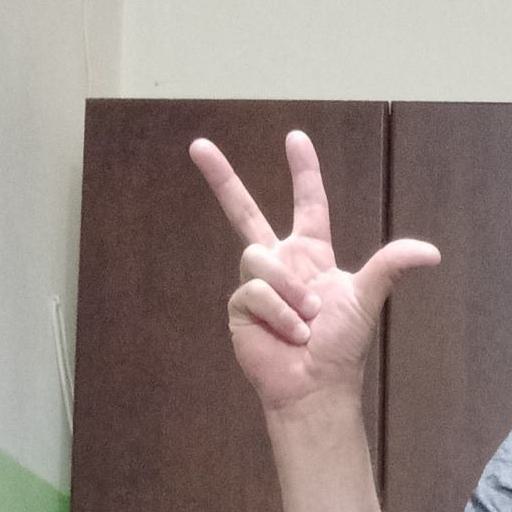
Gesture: three2